Jhelum Cantonment

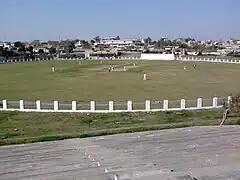
Cricket Stadium Jhelum

The Jhelum Cantt has an eighteen-hole golf course called the River-View Golf Club, where national golf tournaments are held regularly.